Ullíbarri-Gamboa Reservoir

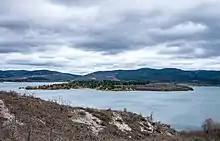
Zuaza Island

There are three islands in the reservoir: , "isla de los Caballos" and . Zuhatza, known popularly as "isla de los conejos", is the site of a youth hostel; "isla de los Caballos" is a small islet located next to it. is a former hamlet which became depopulated after the construction of the reservoir turned it into an island.